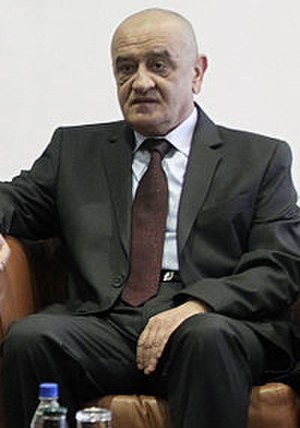
Vjekoslav Bevanda
Vjekoslav Bevanda er en bosnisk politiker for det bosnisk-kroatiske parti Hrvatska demokratska zajednica Bosne i Hercegovine. Bevanda er som formand for ministerrådet premierminister i Bosnien-Hercegovina. Han tiltrådte premierministerpositionen 12. januar 2012.